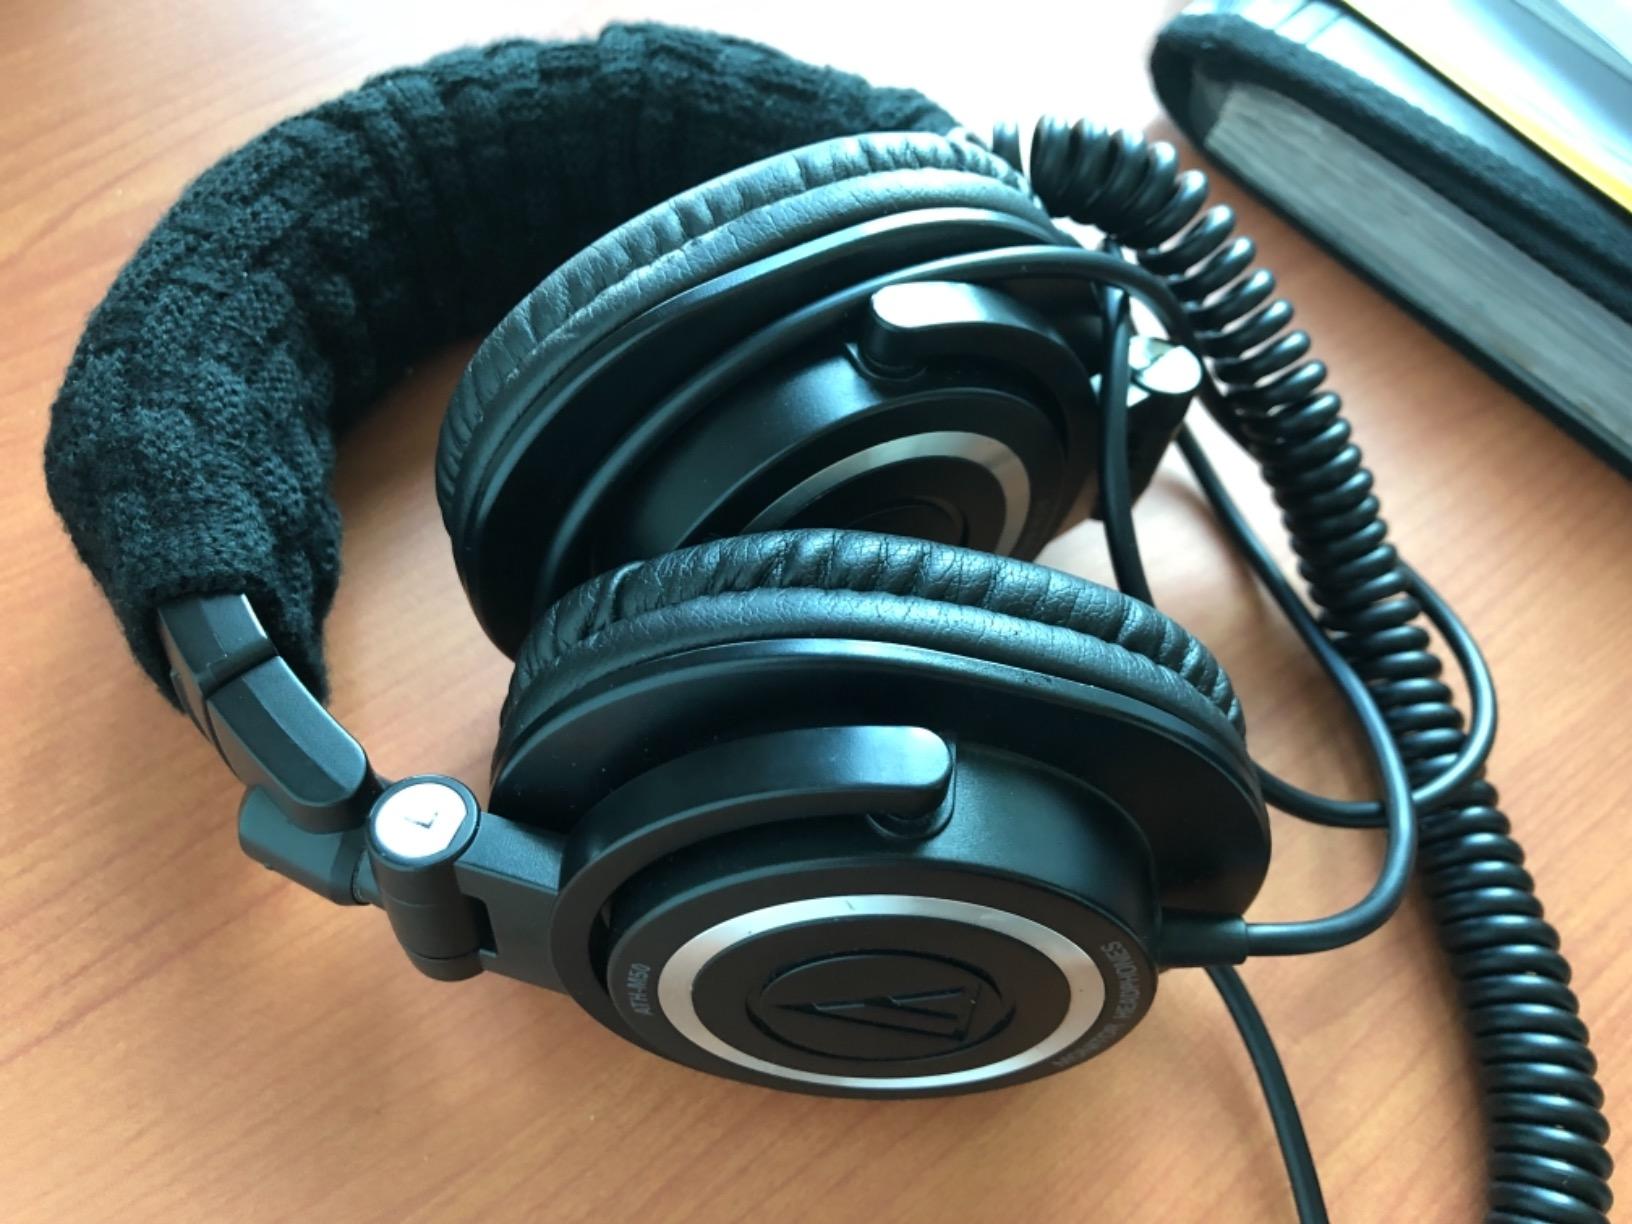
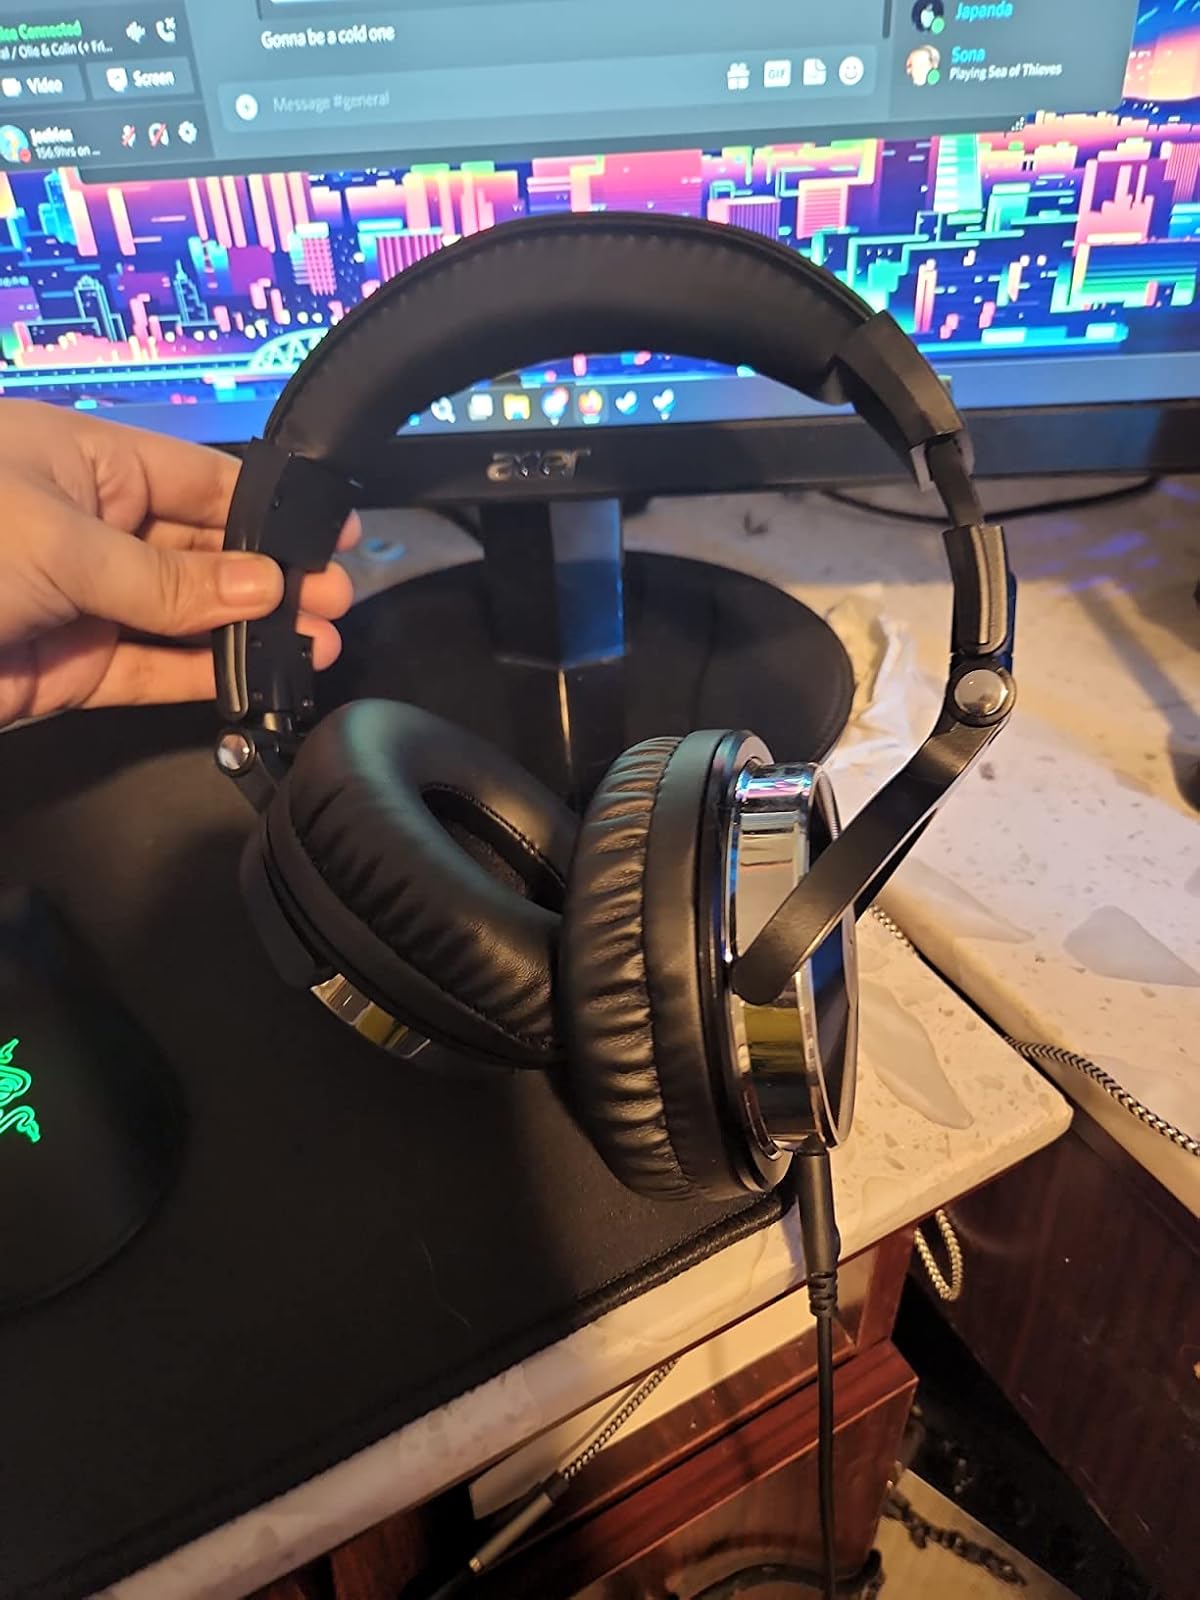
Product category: headphones
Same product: no